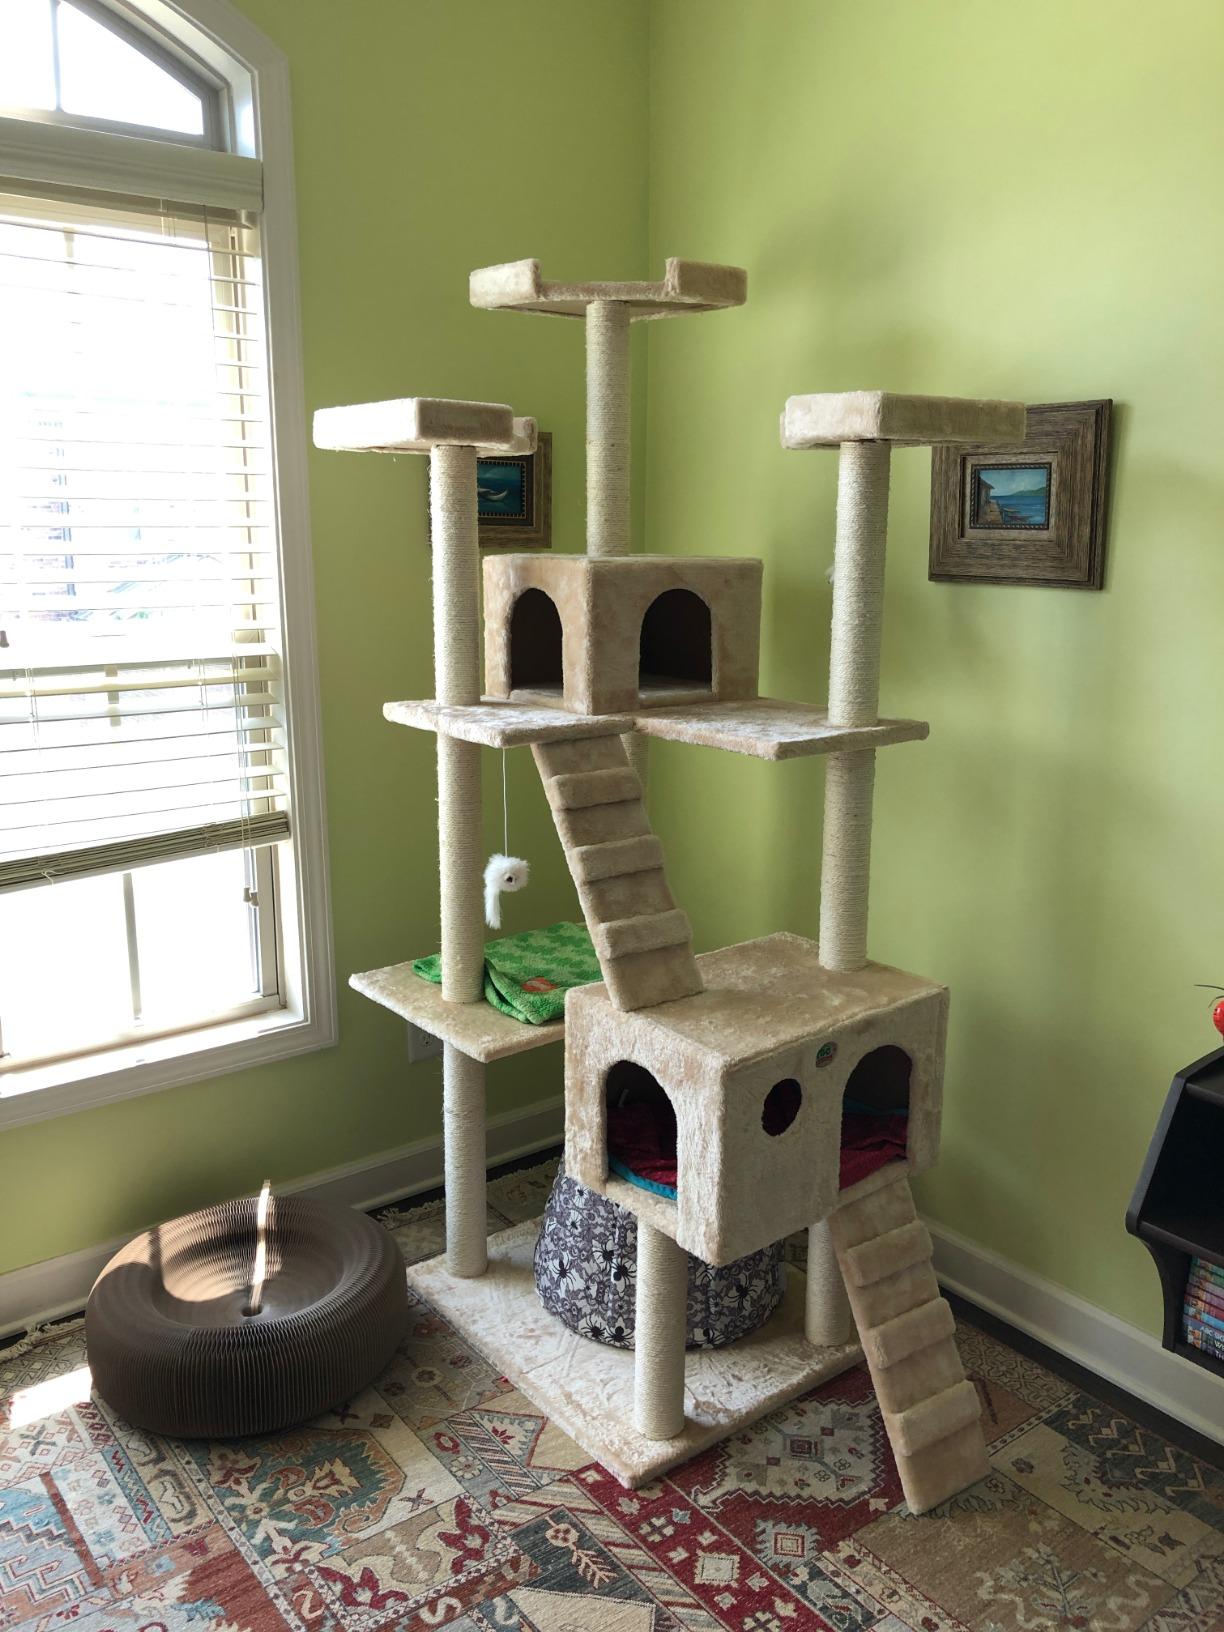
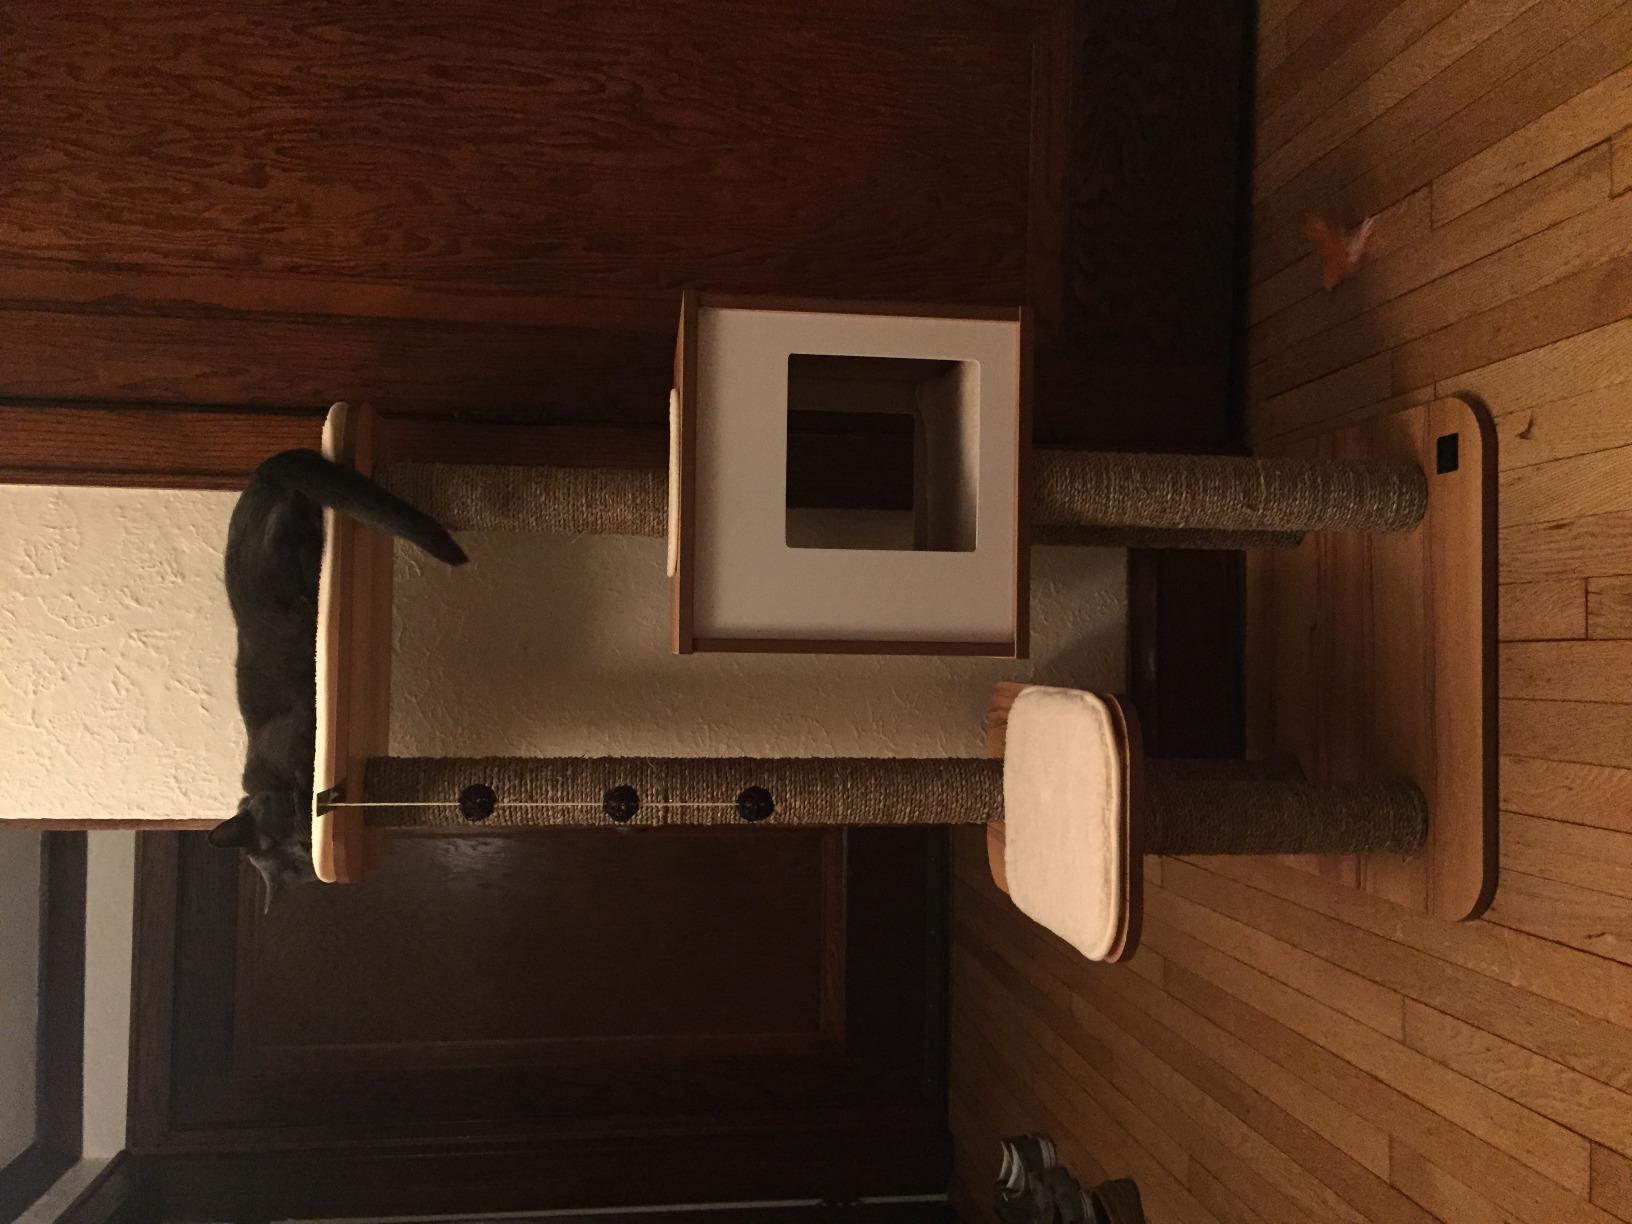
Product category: items_cat tree
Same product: no